Bellows Falls Canal

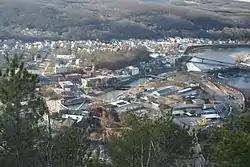
View of Bellows Falls, Vermont, including Bellows Falls Canal as it cuts away from the Connecticut River

A British-owned company was chartered to make the Connecticut River navigable in 1791 and spent 10 years building nine locks and a dam to bypass Great Falls. The canal was completed in 1802. Although it was planned and built for river transportation, by the time it opened in 1802 there was already at least one mill using the canal for water power, with more built soon after.